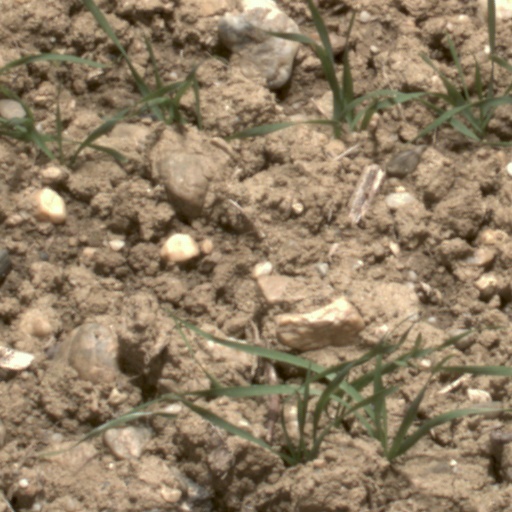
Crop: wheat